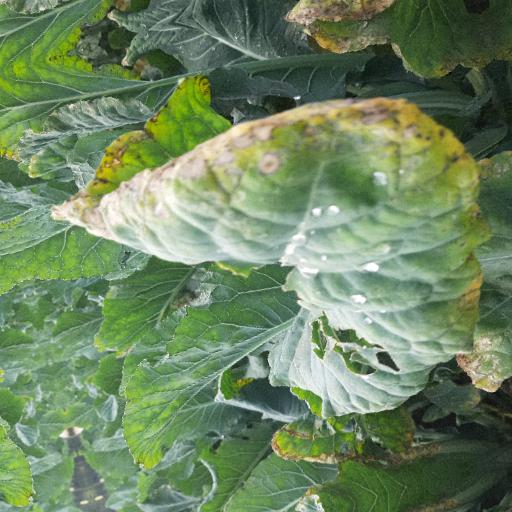
Label: Black Rot